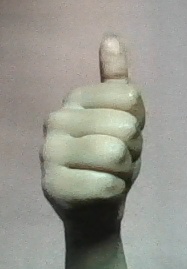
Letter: aleff